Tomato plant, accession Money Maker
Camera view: bottom (45 deg); turntable rotation: 210 degrees
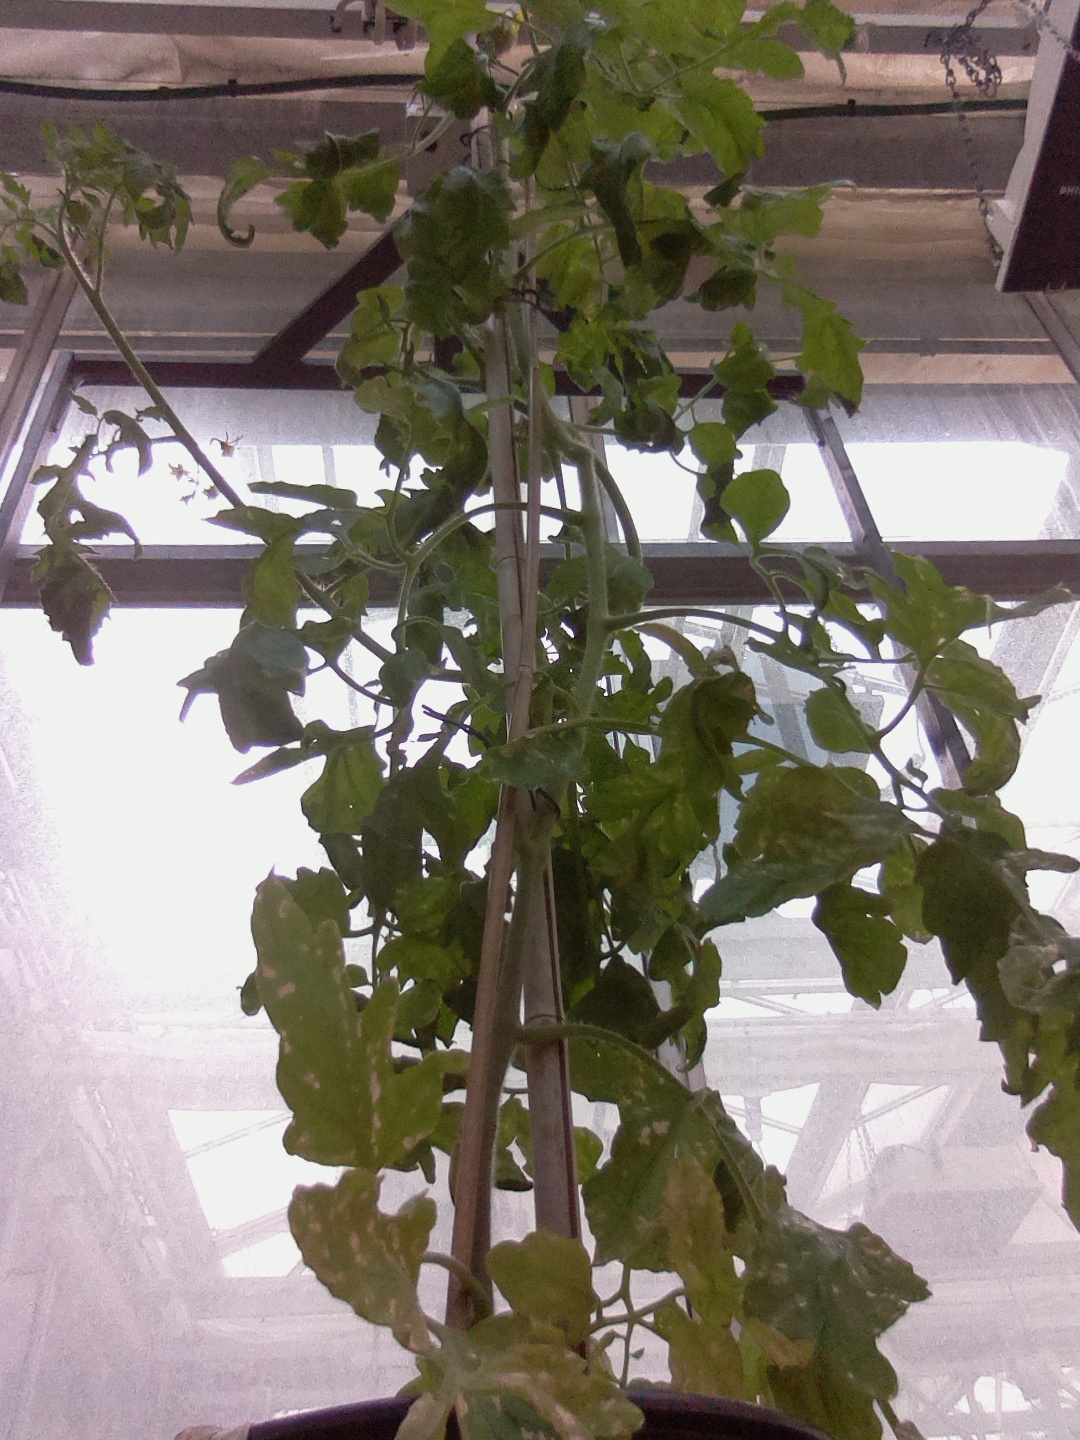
BBCH growth stage 72: 20%-30% of final fruit size